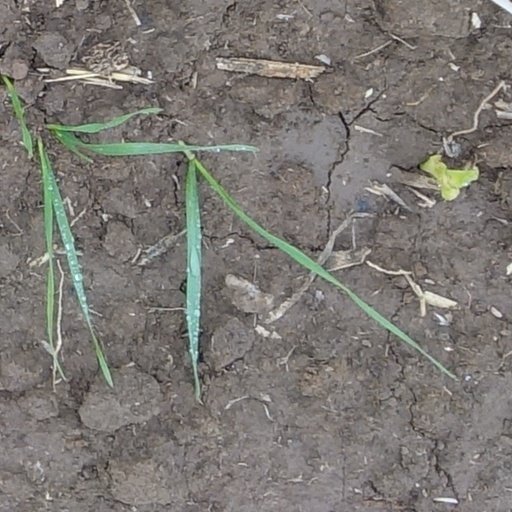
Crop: wheat